North Country Trail by state

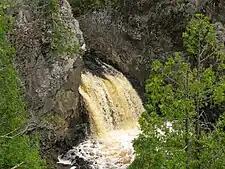
The NCT passes by Wren Falls in Iron County, Wisconsin

The North Country Trail spends about in Wisconsin. Upon exiting Minnesota's Jay Cooke State Park, the NCT crosses the state line into Wisconsin and turns south, briefly winding back into Minnesota again for about (the North Country Trail Association manages and maps this segment as part of Wisconsin). The trail then turns to the east and crosses the state line again, entering the protected MacQuarie Wetlands and Douglas County Forest. After some lengthy rural road walking, the trail passes through Pattison State Park and trends to the south, passing through another sector of Douglas County Forest which features significant footpath hiking. The trail turns back to the east and passes through wilderness lands at Saint Croix National Scenic Riverway. Several more miles though Douglas County Forest are followed by a crossing of US 53 and a walk through the town of Solon Springs in Douglas County. This is followed by another extensive stretch of wilderness hiking through Brule River State Forest and then Bayfield County Forest.